Allen Apsley (Royalist)

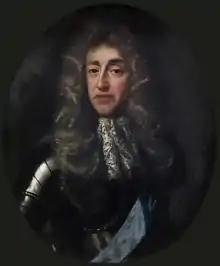
James, Duke of York circa 1665; Apsley was a member of his household and political manager in the Commons

After the May 1660 Stuart Restoration, Apsley benefitted from his relationship with John Berkeley, now head of household for James, Duke of York. He was appointed Master of the Hawks, a position worth over £1,250 a year, Cofferer of the Household to James, and was elected MP for Thetford to the Cavalier Parliament in 1661. James' marriage to Clarendon's daughter Anne Hyde created a political alliance between the two men; Apsley and his cousin Allen acted as their political managers in the Commons, although diarist and naval administrator Samuel Pepys recorded they often arrived drunk.